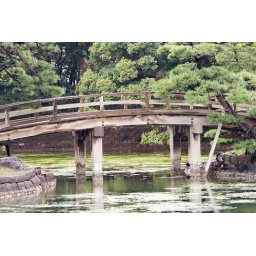
A bridge over the duck pond